George Mallory

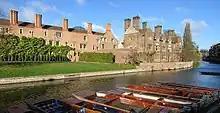
Magdalene College, Cambridge

In October 1905 Mallory entered Magdalene College to study history; A. C. Benson was his tutor, and became infatuated with Mallory. On 6 February 1907, at Christ's College, Mallory dined with Charles Edward Sayle, under-librarian at Cambridge University Library. At Sayle's house on Trumpington Street, Mallory met undergraduates with whom he established enduring friendships; painter Jacques Raverat, surgeon and author Geoffrey Keynes were among them. He became good friends with poet Rupert Brooke and psychoanalyst James Strachey. On 12 February 1909, Mallory met Geoffrey Winthrop Young and developed a good friendship. Through James and Geoffrey, Mallory got to know their brothers, Lytton Strachey and John Maynard Keynes, who were members of the Bloomsbury Group. Through the Stracheys, he befriended their cousin, painter Duncan Grant, a Bloomsbury member. His letters attest to the flirtatious, homoerotic aspect of these friendships. Following his engagement in 1914, he wrote to one-time sex partner James Strachey: "It can hardly be a shock to you that I desert the ranks of the fashionable homosexualists (and yet I am still in part of that persuasion) unless you think I have turned monogamist. But you may be assured that this last catastrophe has not happened."